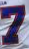
Number: 7